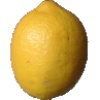
Label: Lemon 1